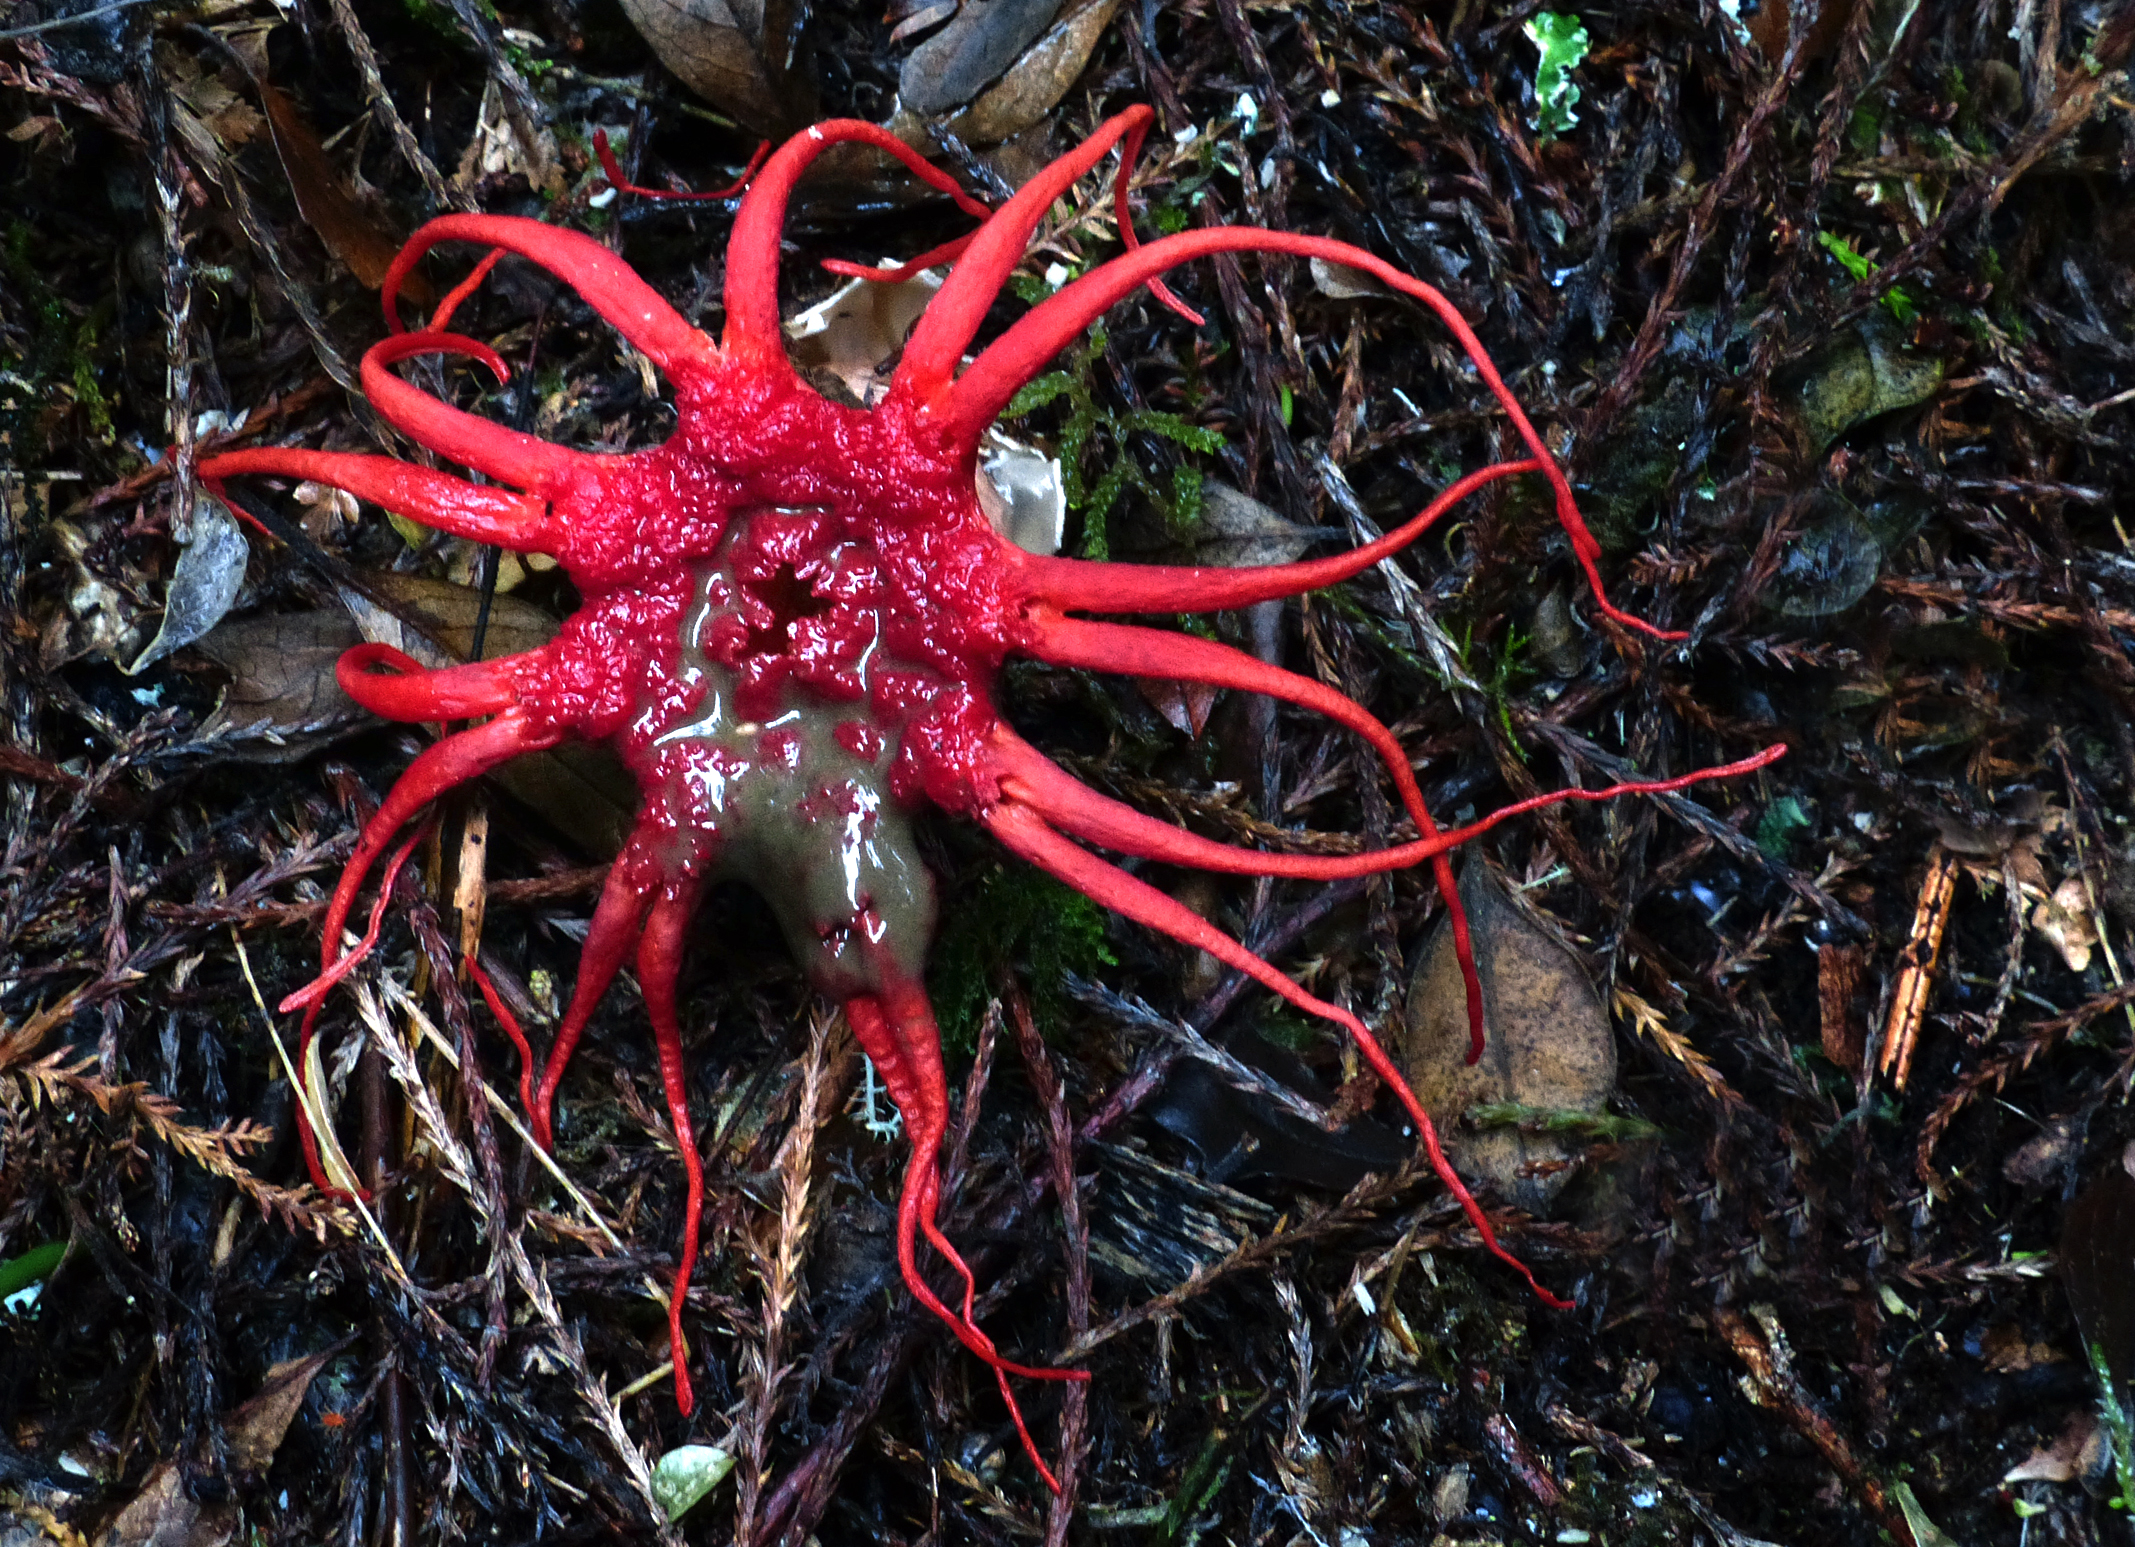
tree, plant, leaf, flower, food, red, produce, biology, flora, invertebrate, fungi, habitat, stinkhornfungus, lumizfz200, natural environment, marine biology